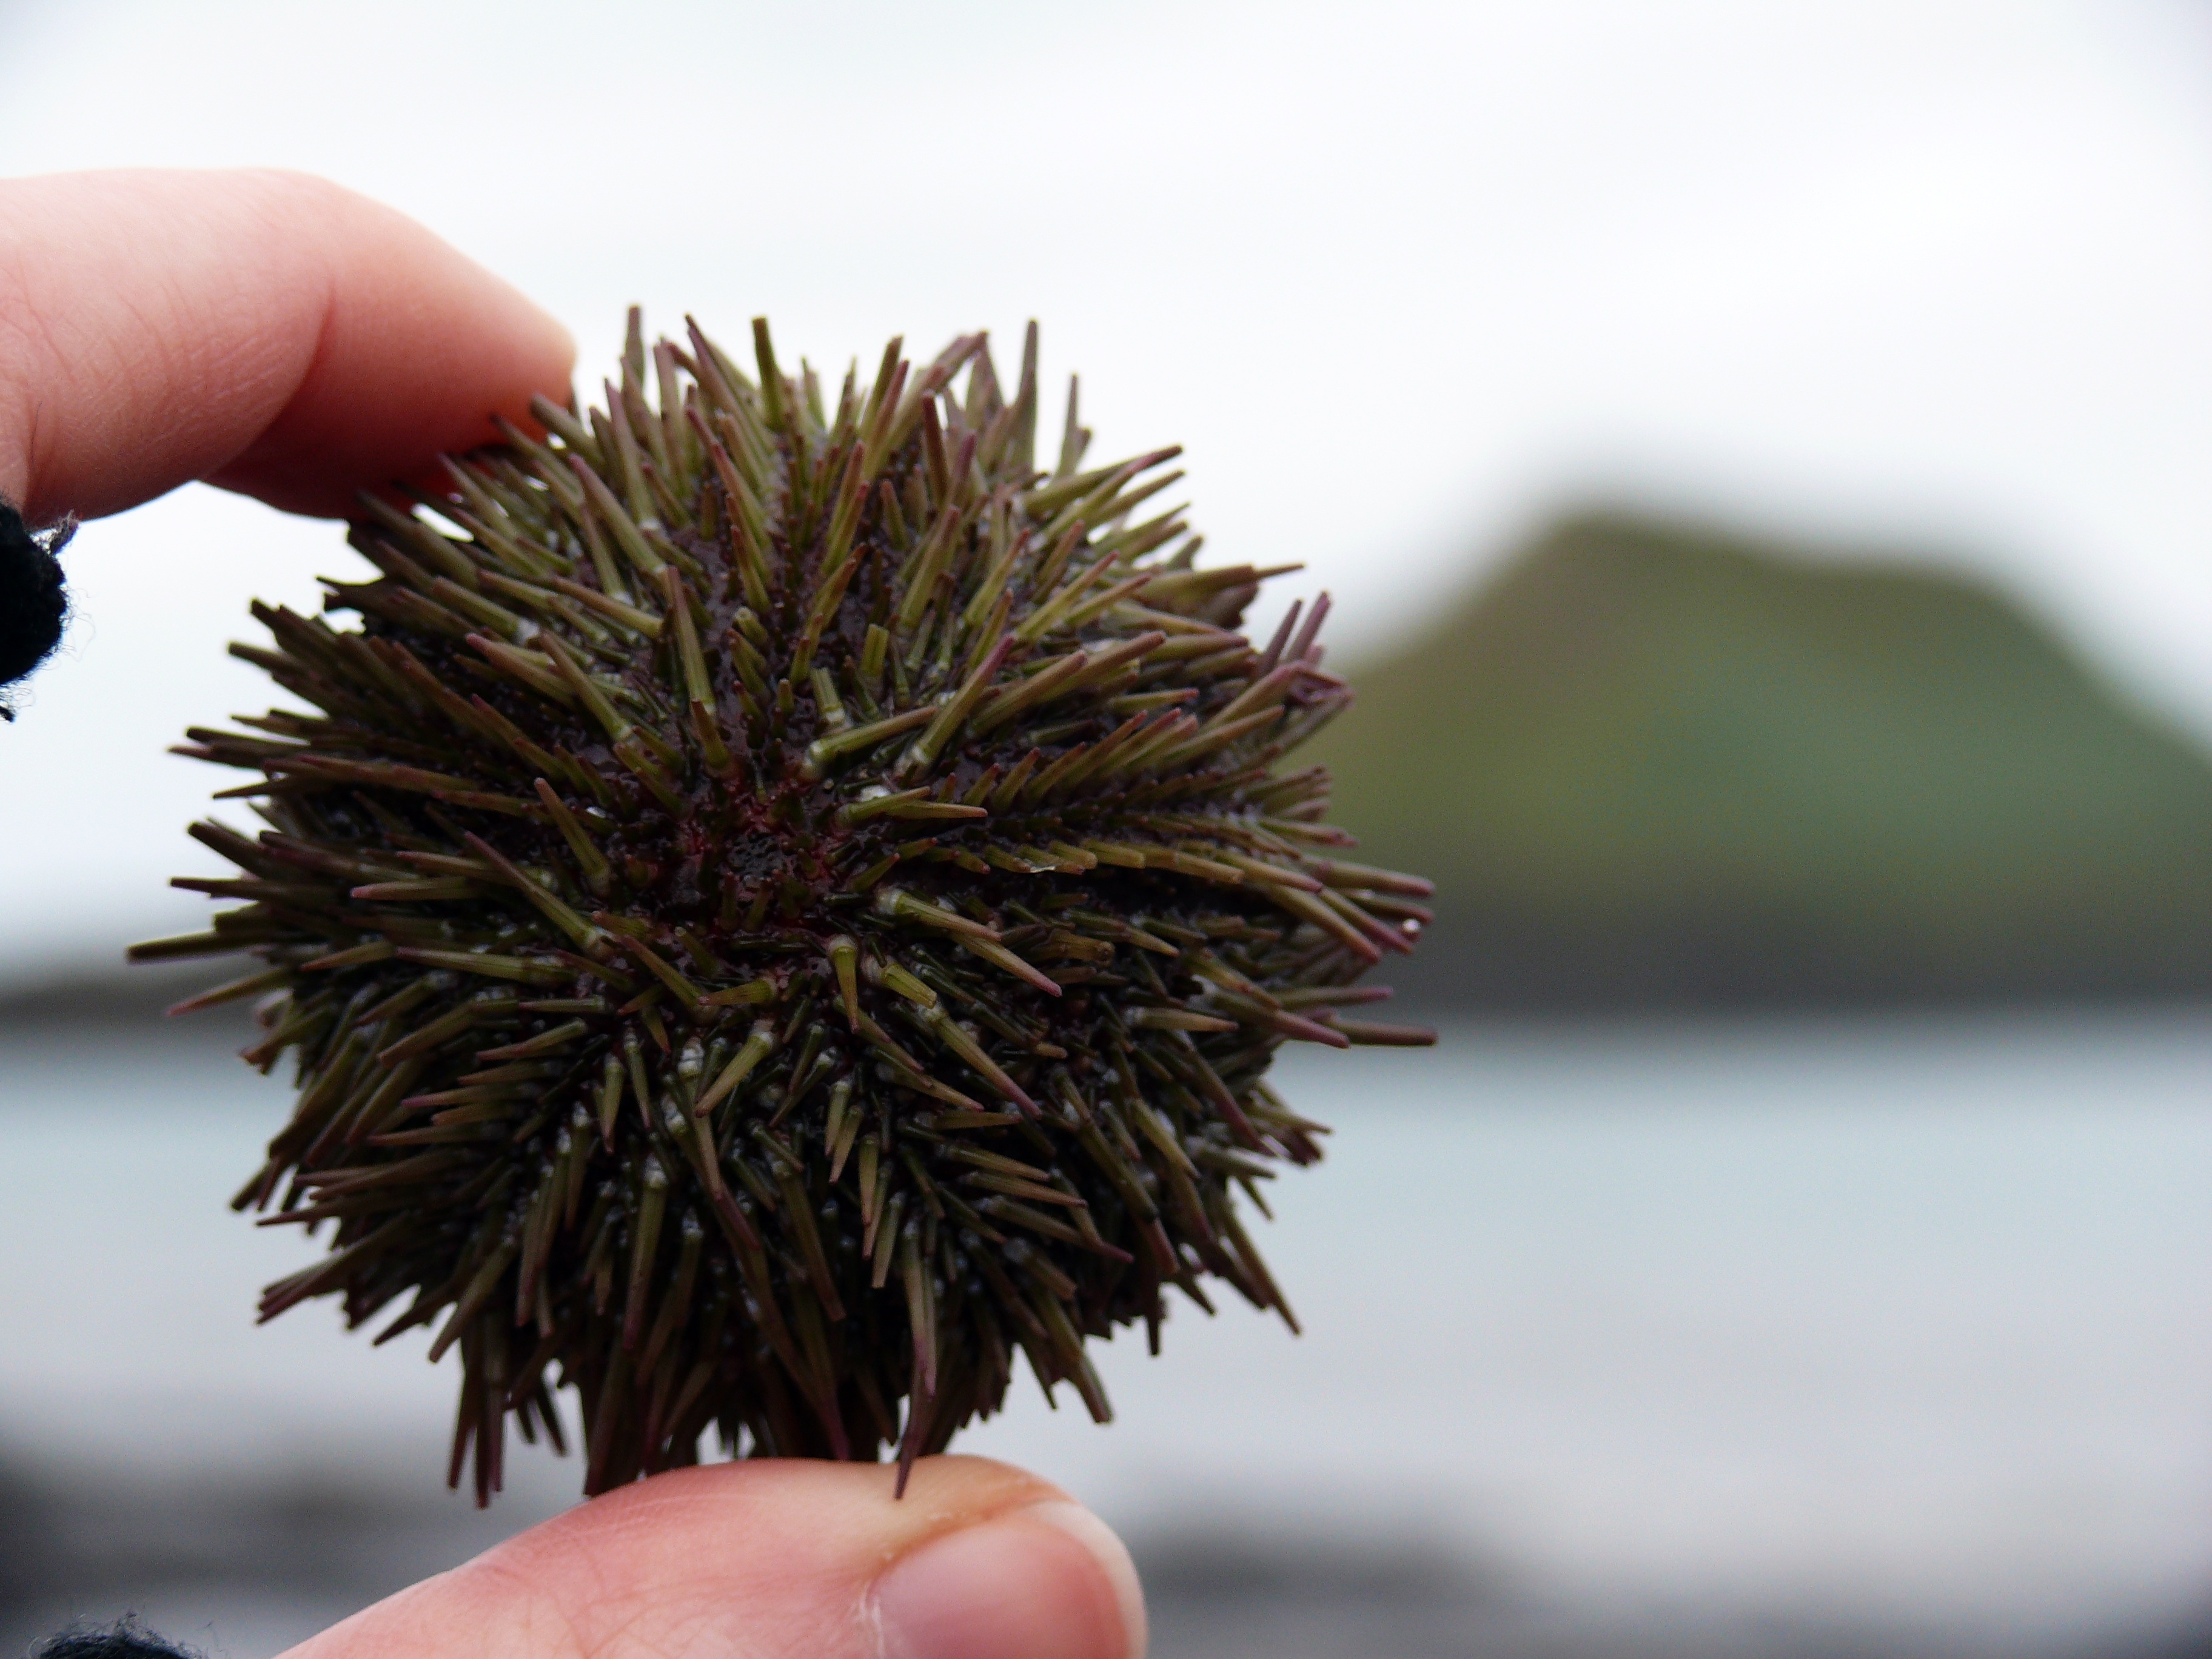
beach, sea, tree, branch, plant, leaf, flower, green, produce, botany, flora, close up, sea urchin, sting, meeresbewohner, macro photography, sea urchins, thorns spines and prickles